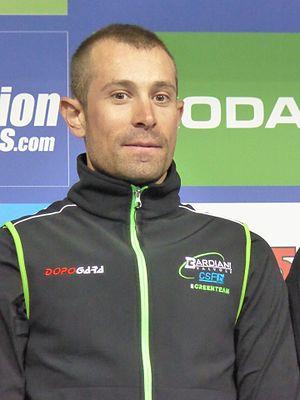
Nicola Ruffoni, est un coureur cycliste italien, passé professionnel en 2014. En mai 2017, il est licencié par son équipe en raison d'un contrôle positif.